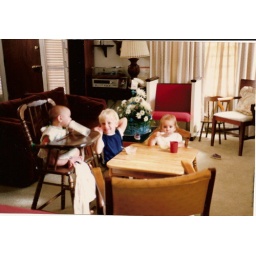
Kathryn, Myer and Camille in the living room in our house on Charlotte street